Porosozero

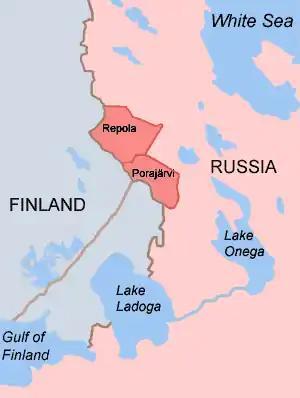
Reboly (Repola) and Porosozero (Porajärvi) in 1920. The border between Finland and Soviet Union after 1940 is also shown.

Porosozero is a rural locality (a settlement) in Suoyarvsky District of the Republic of Karelia, located along the Suna River. Municipally, it is a part and the administrative center of Porosozerskoye Rural Settlement of Suoyarvsky Municipal District. Population: 3,529 (2002 Census); 4,406 (1989 Census).